Kansai International Airport

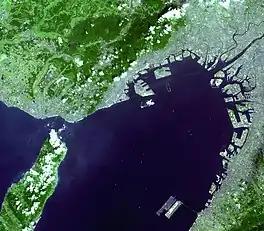
Satellite photo of Kansai Airport ("lower-right island") in Osaka Bay. Kobe Airport is being built on the unfinished island near the middle of the photo. Central Osaka is in the upper-right corner, along with Osaka International.

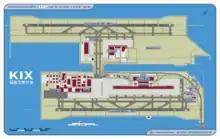
Airport map

An artificial island, long and wide, was proposed. Engineers needed to overcome the extremely high risks of earthquakes and typhoons (with storm surges of up to ). The water depth is on top of of soft Holocene clay which holds 70% water. A million sand drains were built into the clay to remove water and solidify the clay.